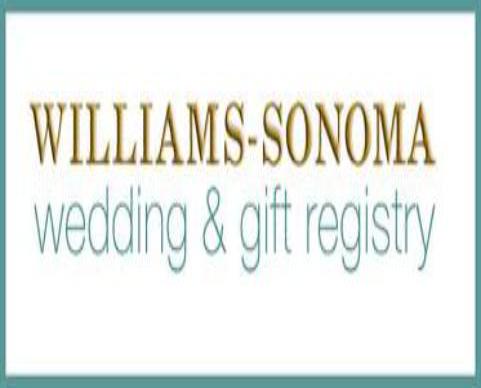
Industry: Clothes